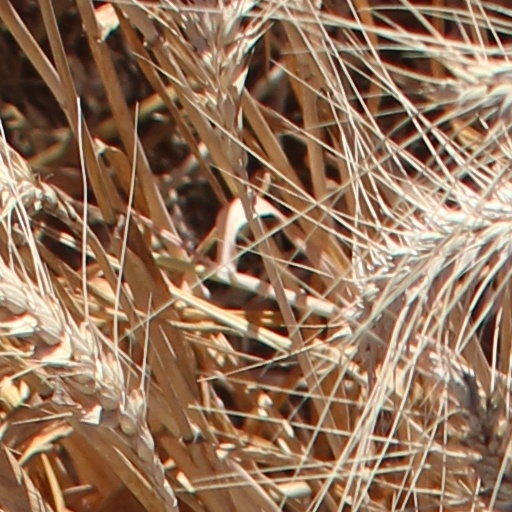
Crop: wheat